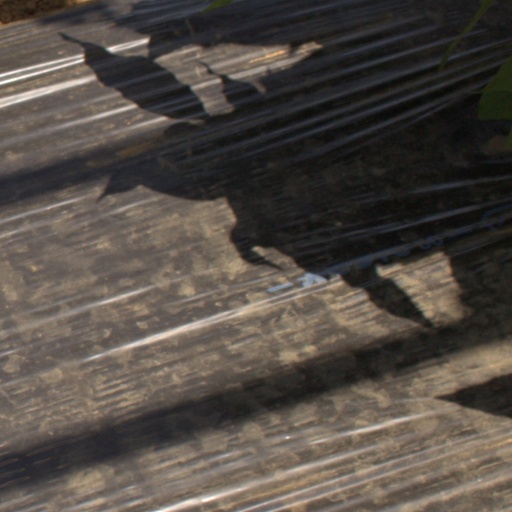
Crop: Jerusalem artichoke